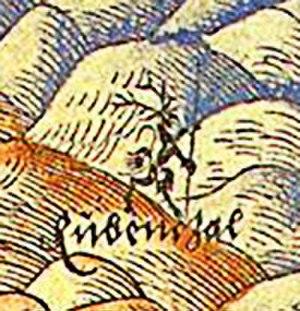
Rübezahl est un être fantastique du folklore allemand. La légende veut que ce géant capricieux vive au cœur des monts des Géants, en Silésie, et puisse prendre des apparences différentes, dont celle d'un moine, d'un mineur, d'un chasseur sauvage ou d'une souche d'arbre.